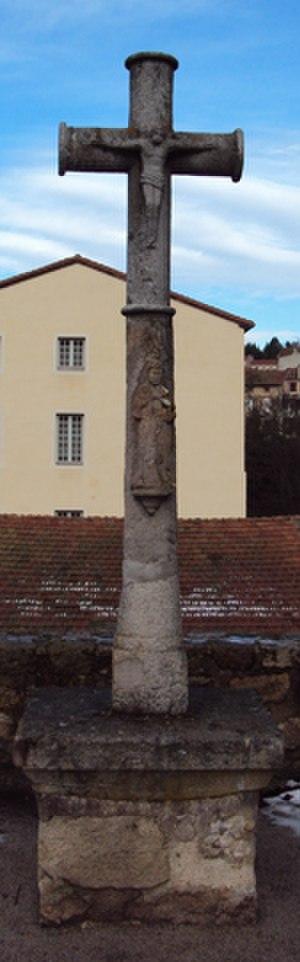
croix du XVe devant L'Abbaye de la séauve sur Semène.
La Séauve-sur-Semène est une commune française située à l'est du Velay, dans le département de la Haute-Loire en région Auvergne-Rhône-Alpes.